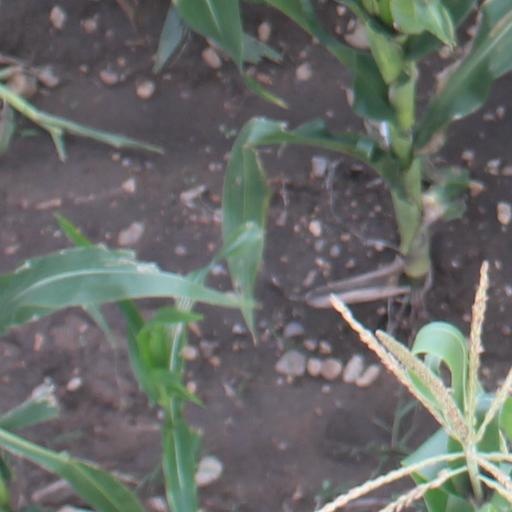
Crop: maize; corn